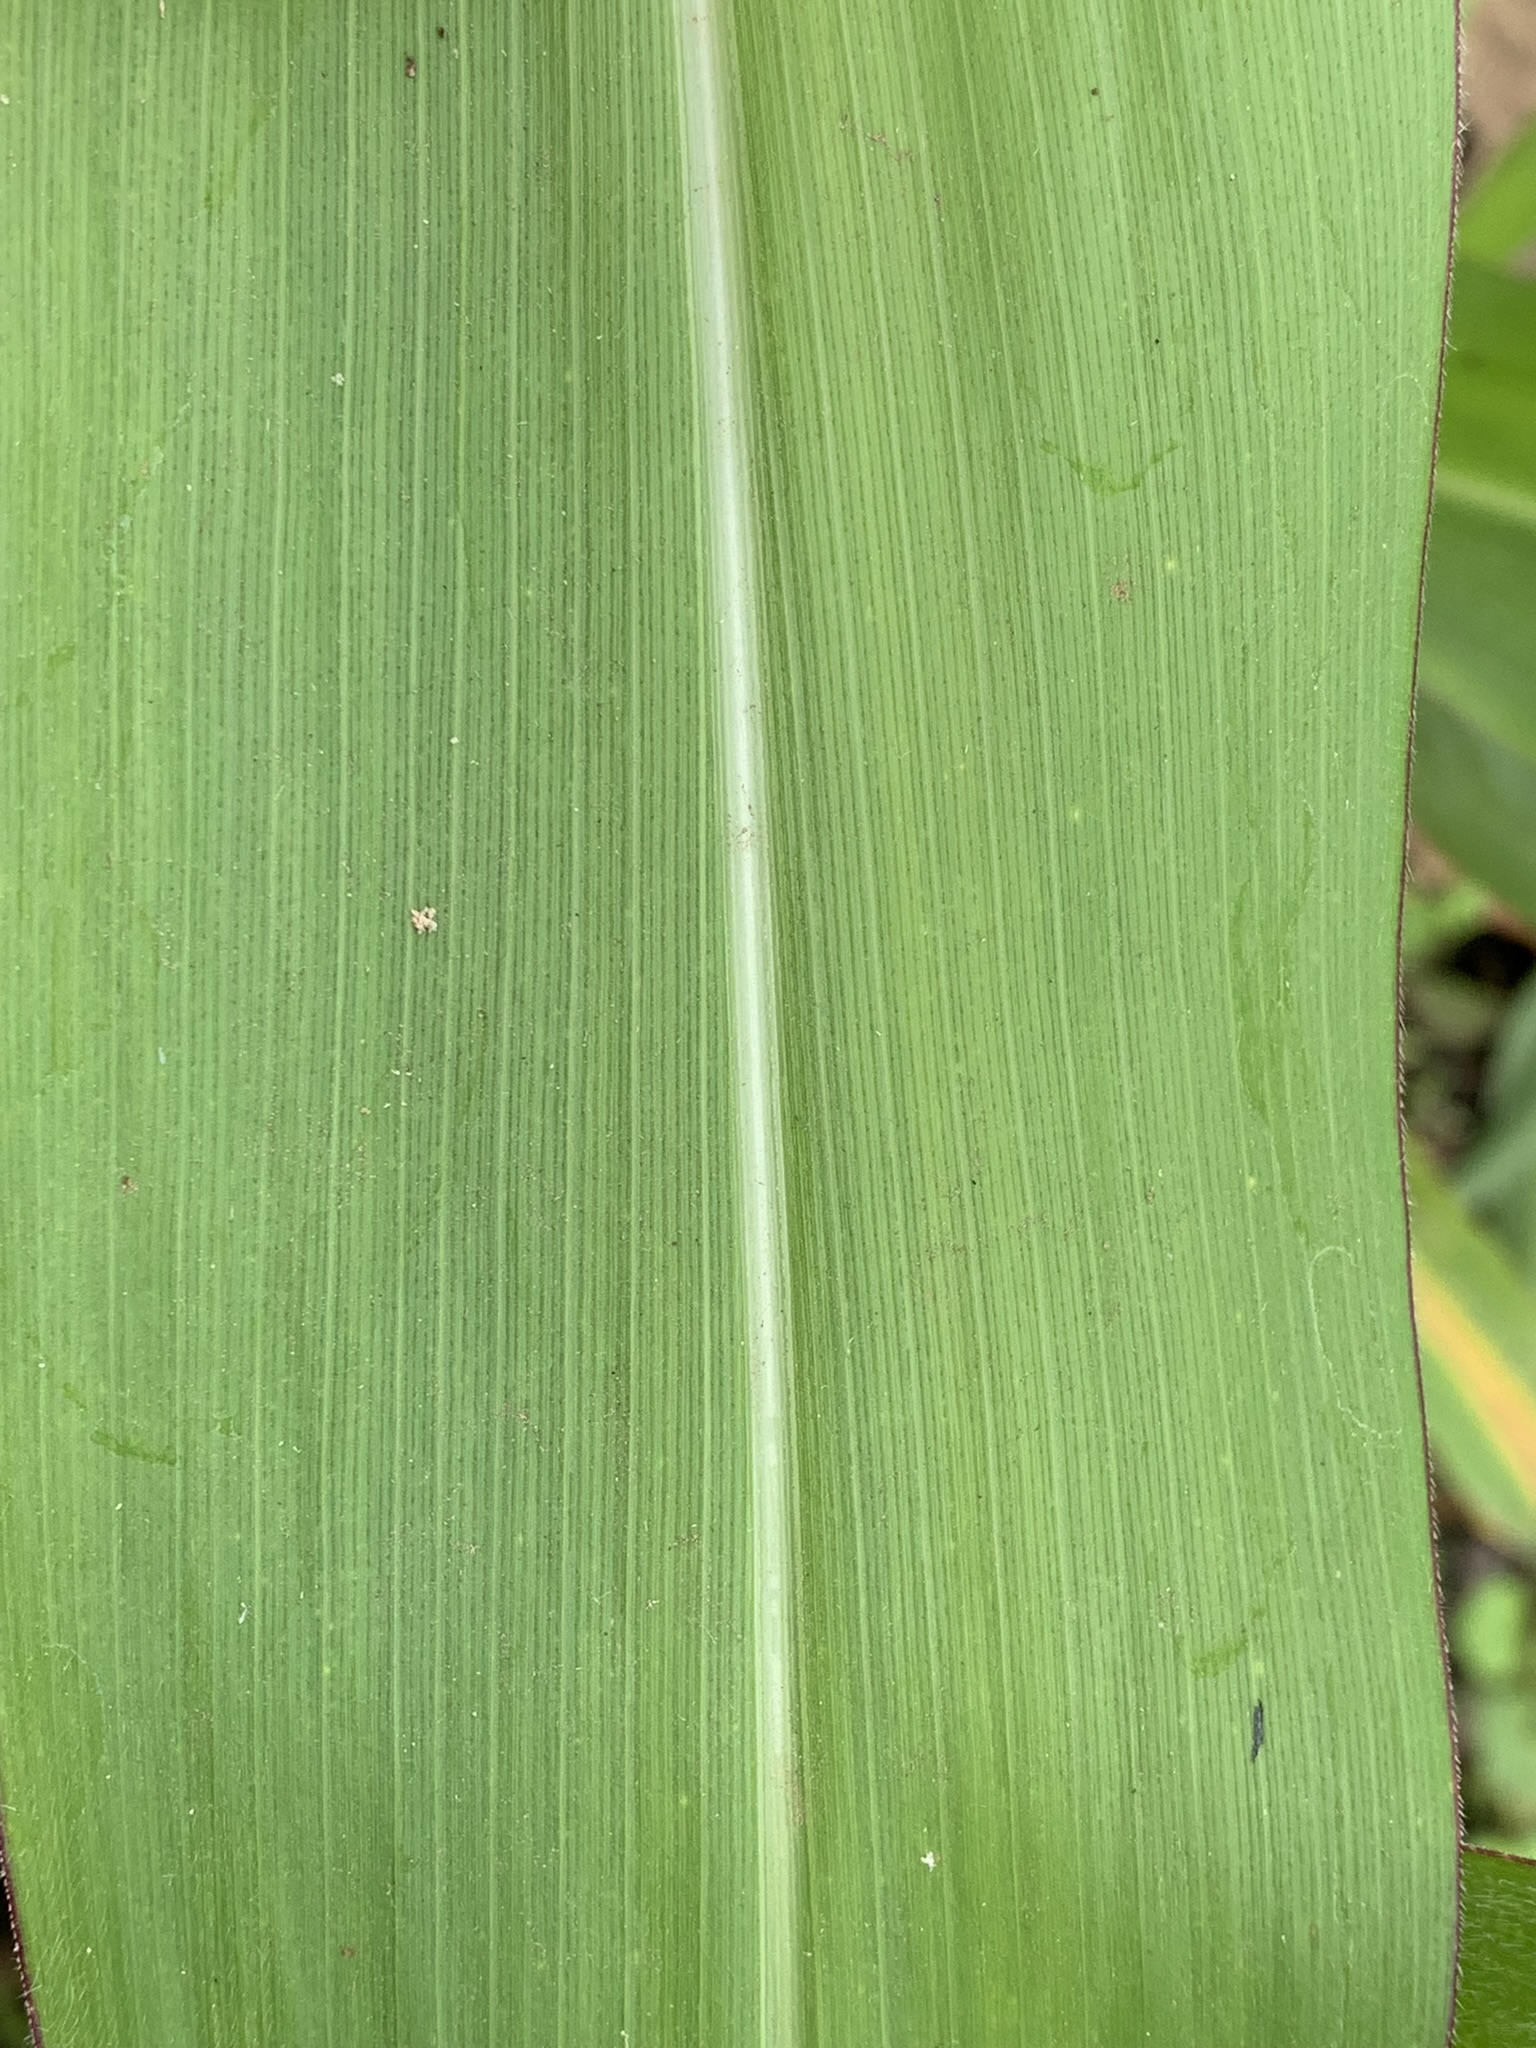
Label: Healthy